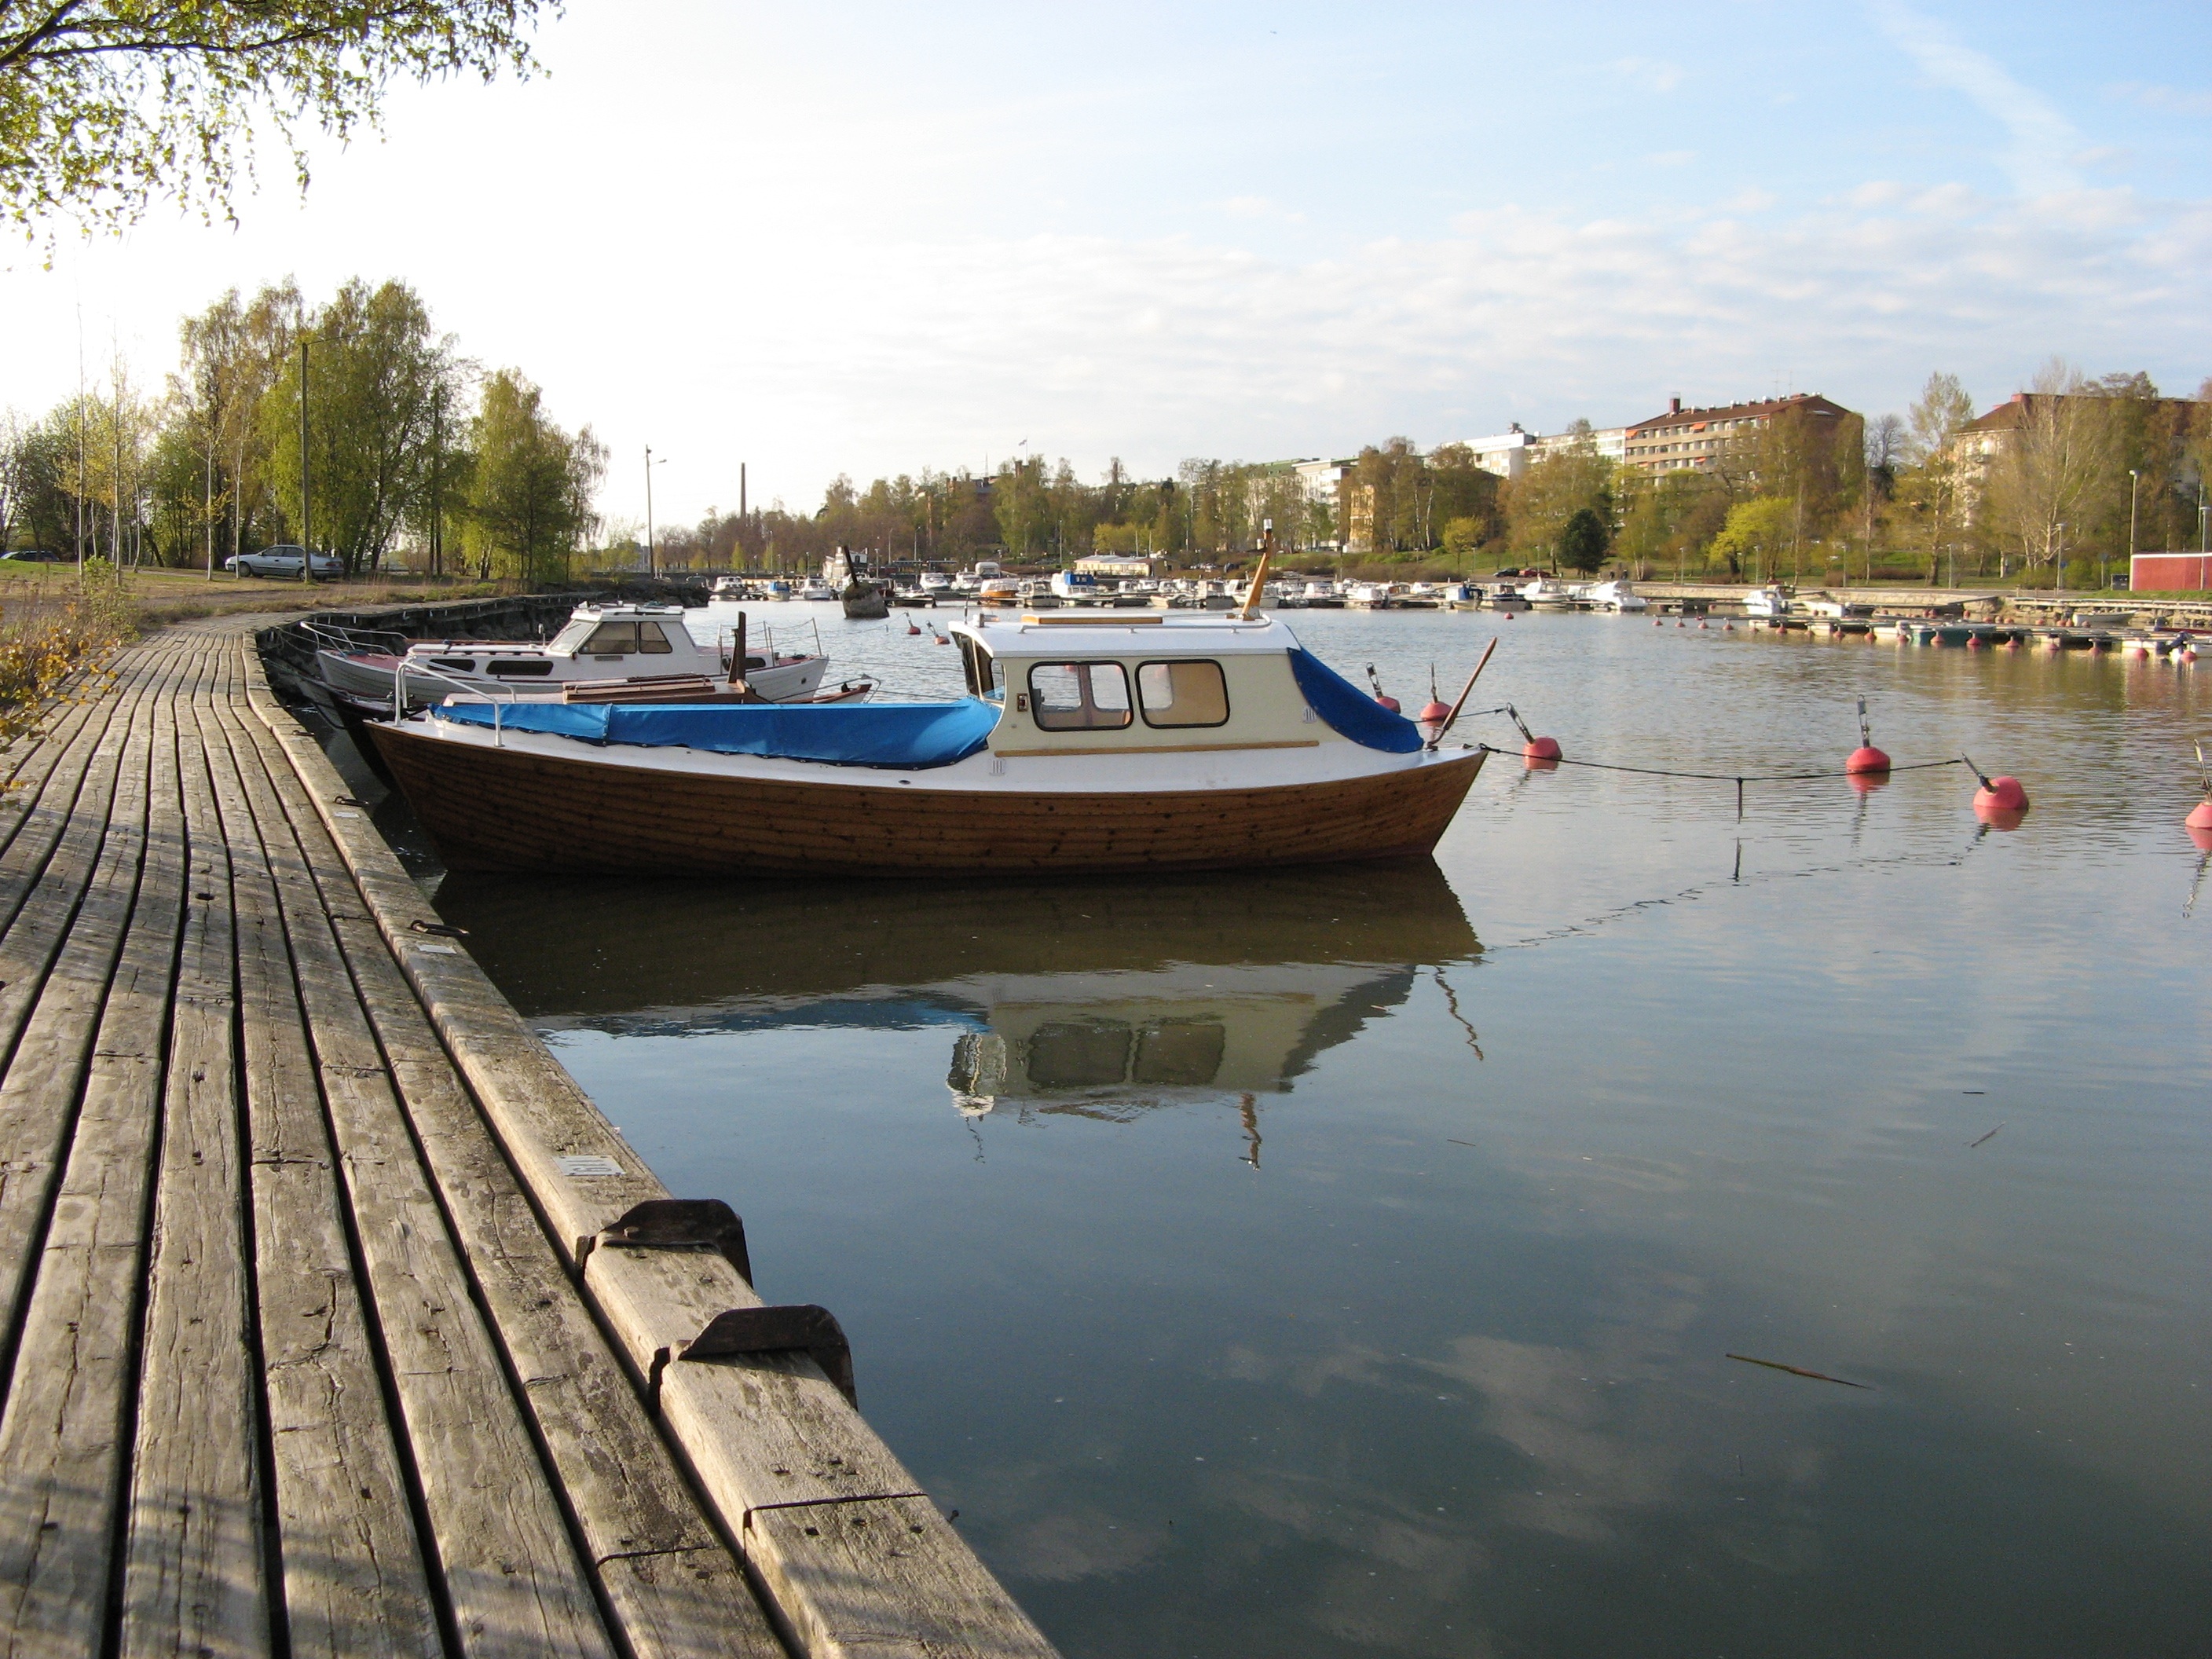
sea, water, dock, boat, pier, river, vehicle, calm, bay, port, waterway, boating, watercraft, watercraft rowing